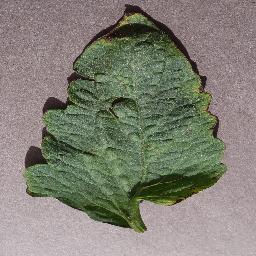
Label: Tomato___Target_Spot